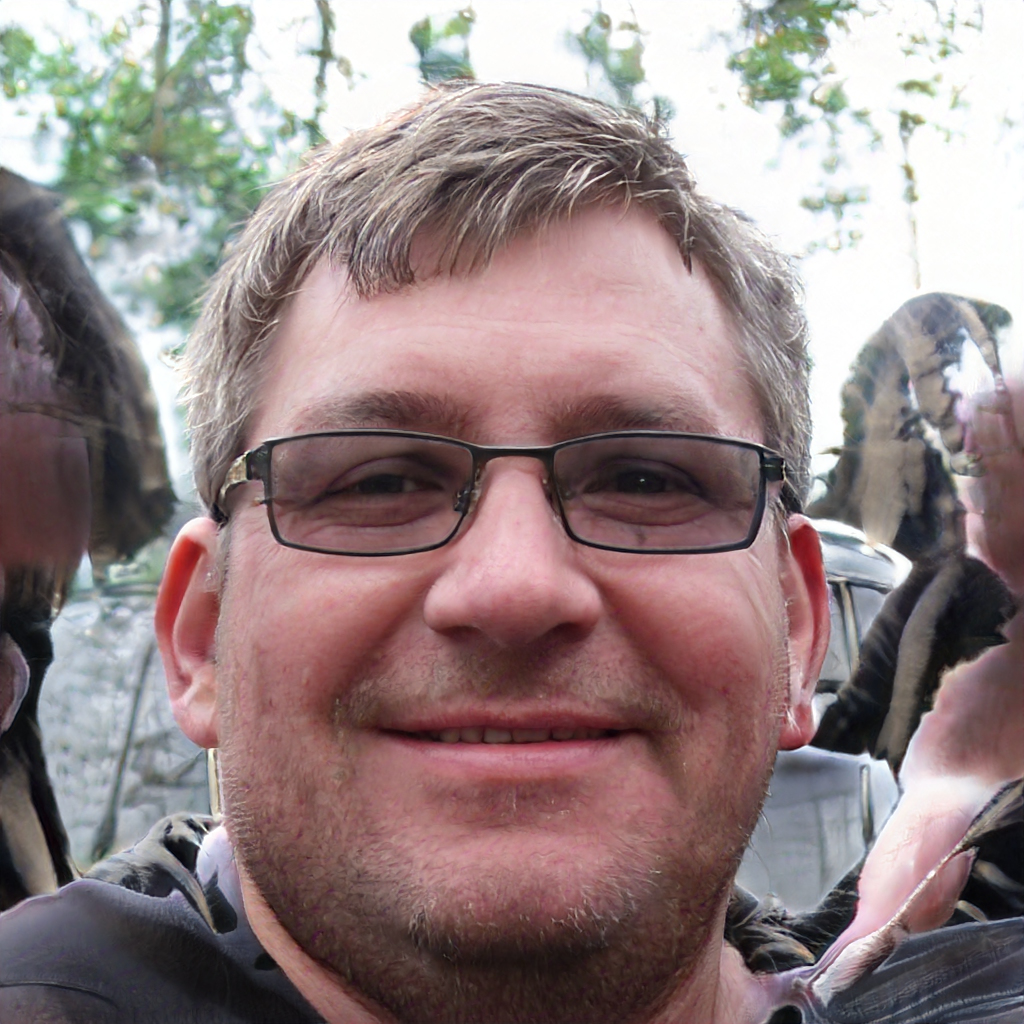
Gender: Male